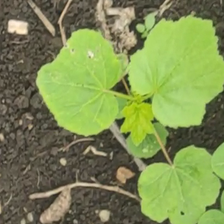
Weed species: Little_Mallow(Malva parviflora)